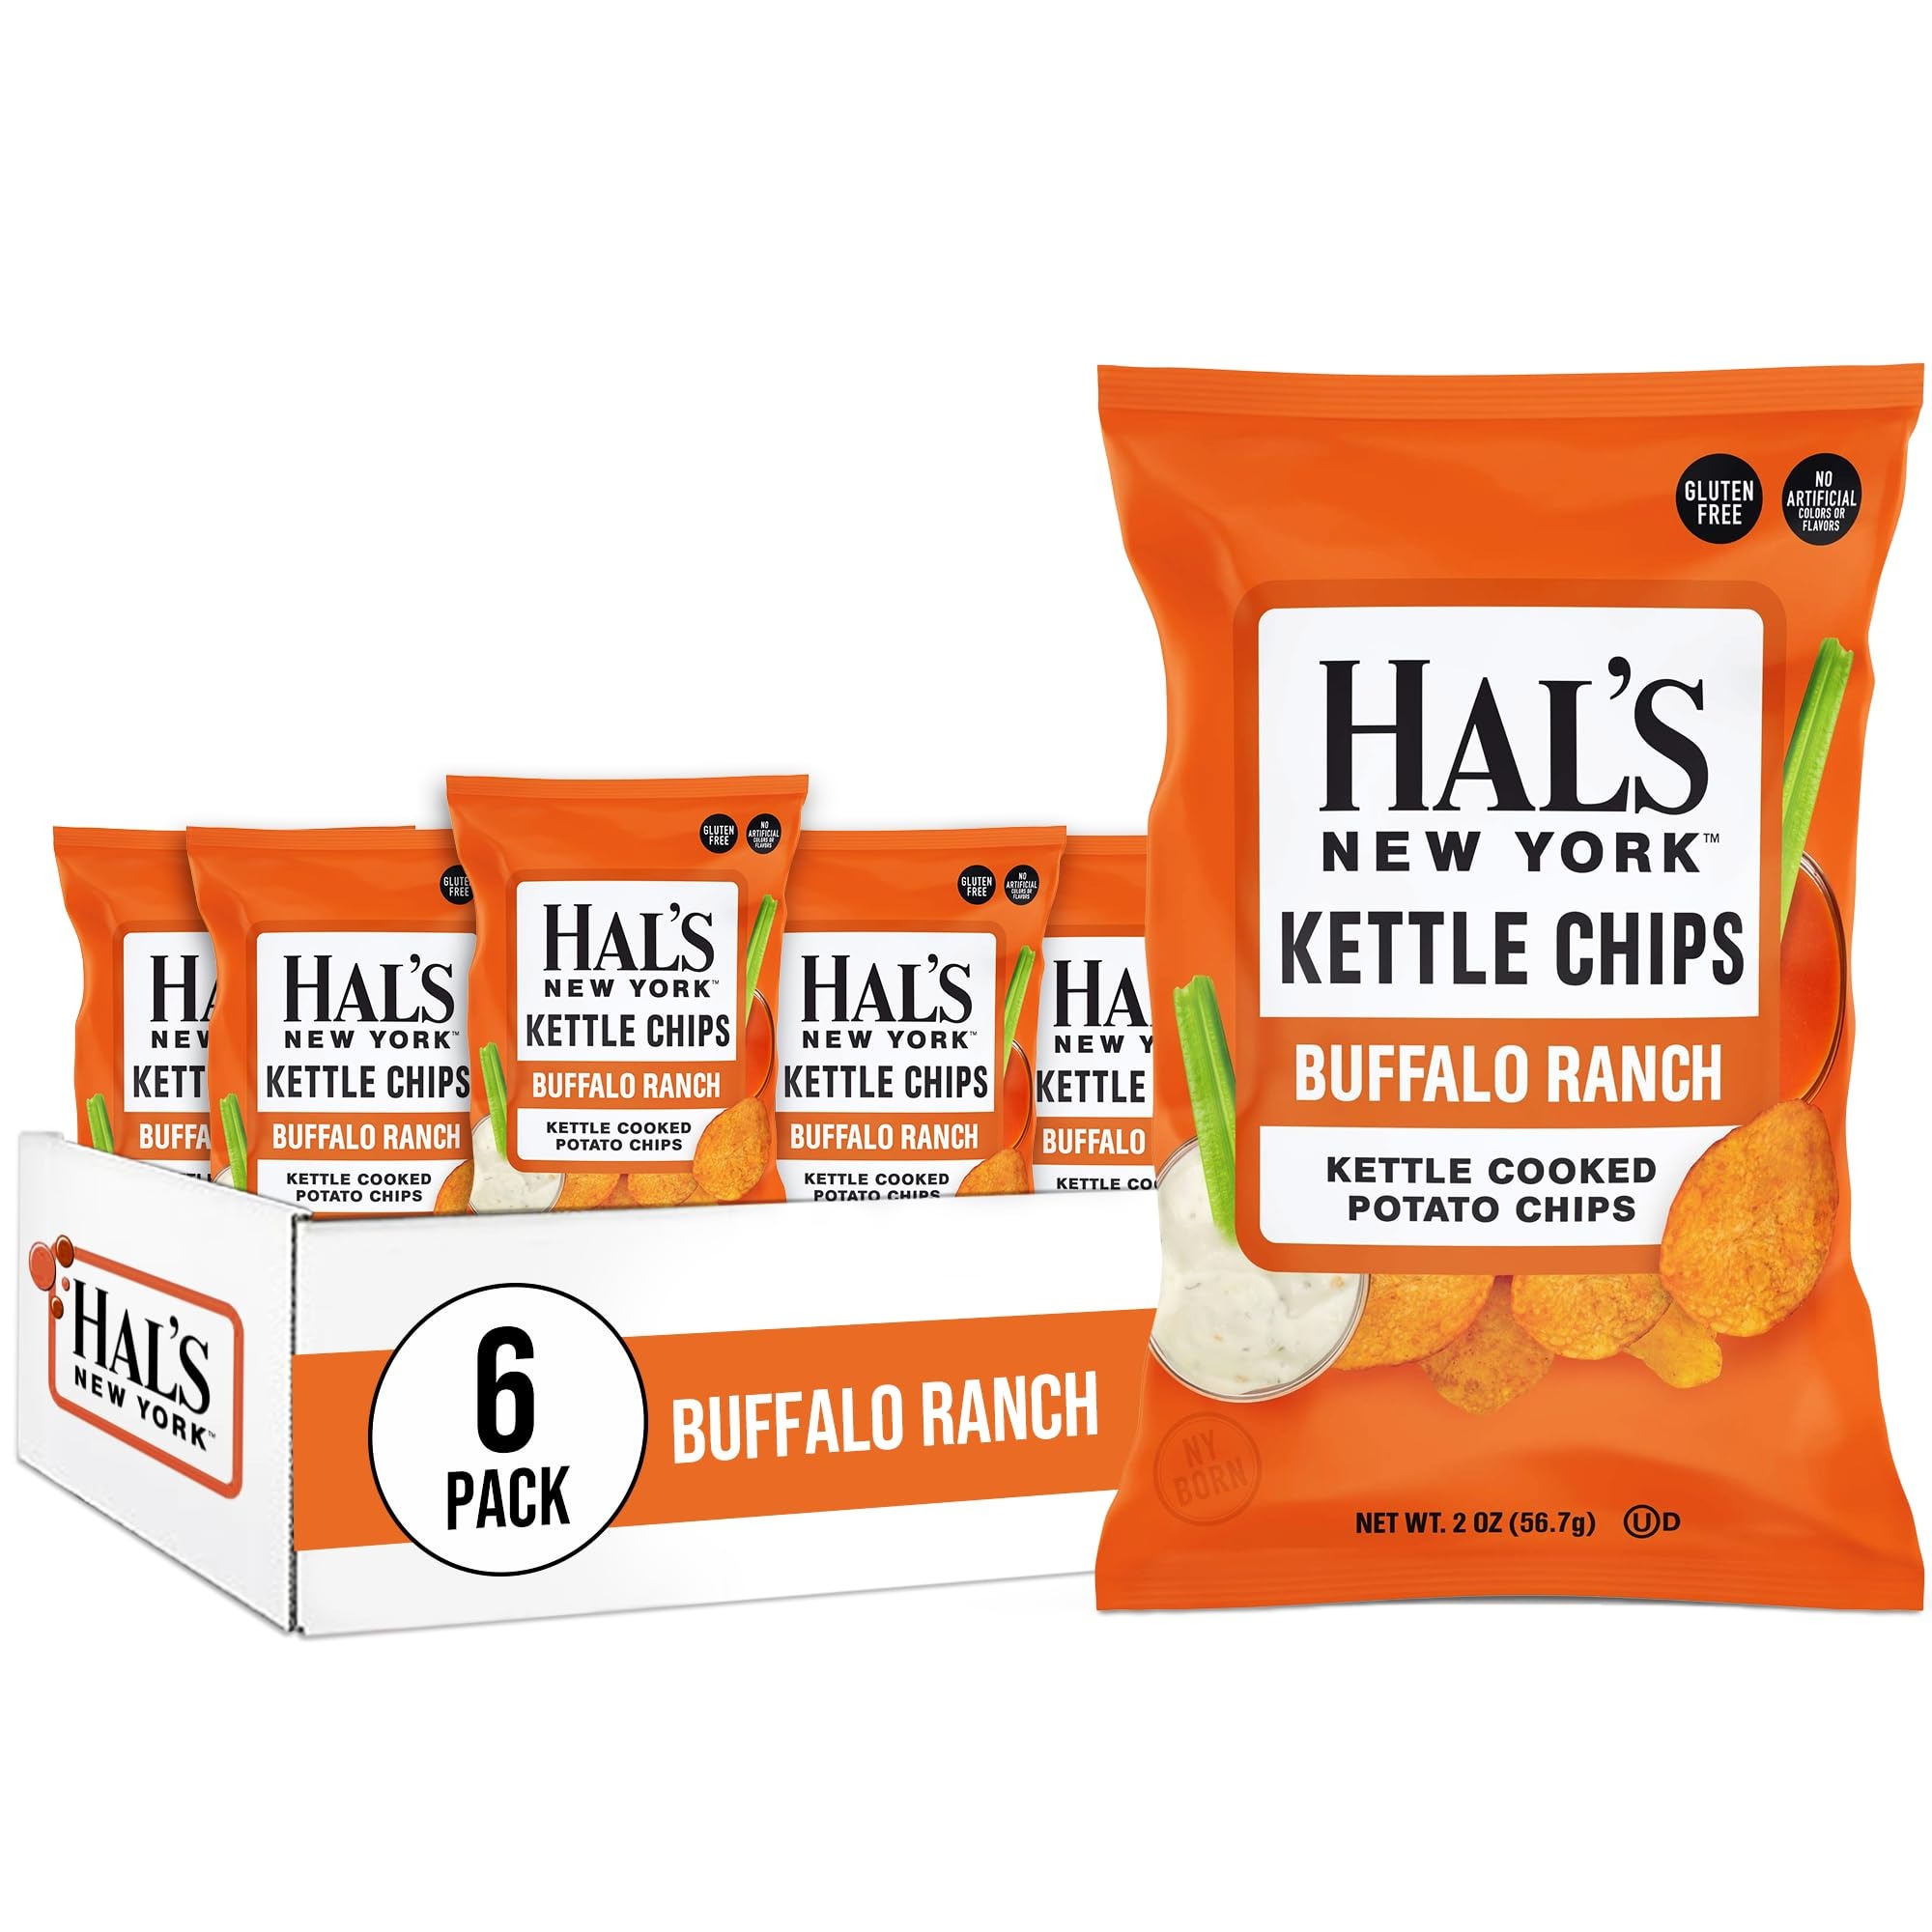
Item Name: Hal's New York Kettle Cooked Gluten Free Buffalo Ranch Flavored Potato Chip Crisps, 2 Oz (Pack of 6)
Bullet Point 1: HAL'S NEW YORK KETTLE COOKED POTATO CHIPS: Hal was NY BORN, NY MADE. He loved to tease his sons by calling potato chips “crackers”. Today we pay tribute to Hal by bringing you great tasting Hal’s New York Kettle Cooked Potato Chips (or crackers) in the flavors that he loved.
Bullet Point 2: SPICY & CRUNCHY: Tangy buffalo sauce and cool ranch flavors seasoned on Kettle cooked potato chips.
Bullet Point 3: GLUTEN FREE: Enjoy without the guilt. Hal's New York Kettle Cooked Chips are gluten, cholesterol and trans-fat free.
Bullet Point 4: ON THE GO BAGS: Individual bags that are the perfect size for lunch, picnics, hikes, sporting events and more. These are easy to grab whenever and wherever you need a snack.
Bullet Point 5: CERTIFIED KOSHER: Under the supervision of the Orthodox Union, our seltzer and production facility are certified Kosher and kept to the strictest of standards in order to uphold this certification.
Value: 12.0
Unit: Ounce

Price: 16.99